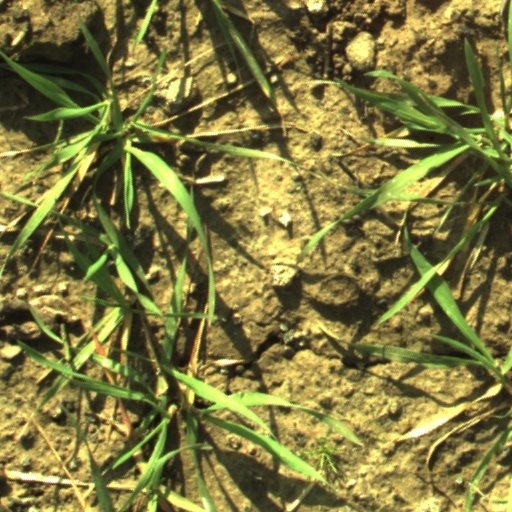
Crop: wheat